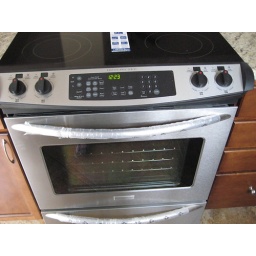
Ceramic top convection oven in kitchen island